Family planning

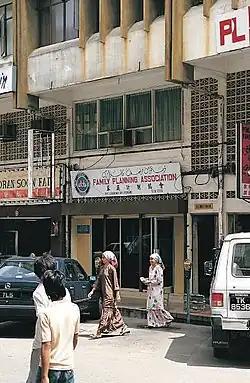
A family planning facility in Kuala Terengganu, Malaysia

214 million women of reproductive age in developing countries who do not want to become pregnant are not using a modern contraceptive method. This could be a result of a limited choice of methods, limited access to contraception, fear of side-effects, cultural or religious opposition, poor quality of available services, user or provider bias, or gender-based barriers. In Africa, 24.2% of women of reproductive age do not have access to modern contraction. In Asia, Latin America, and the Caribbean, the unmet need is 10–11%. Meeting the unmet need for contraception could prevent 104,000 maternal deaths per year, a 29% reduction of women dying from postpartum hemorrhage or unsafe abortions.